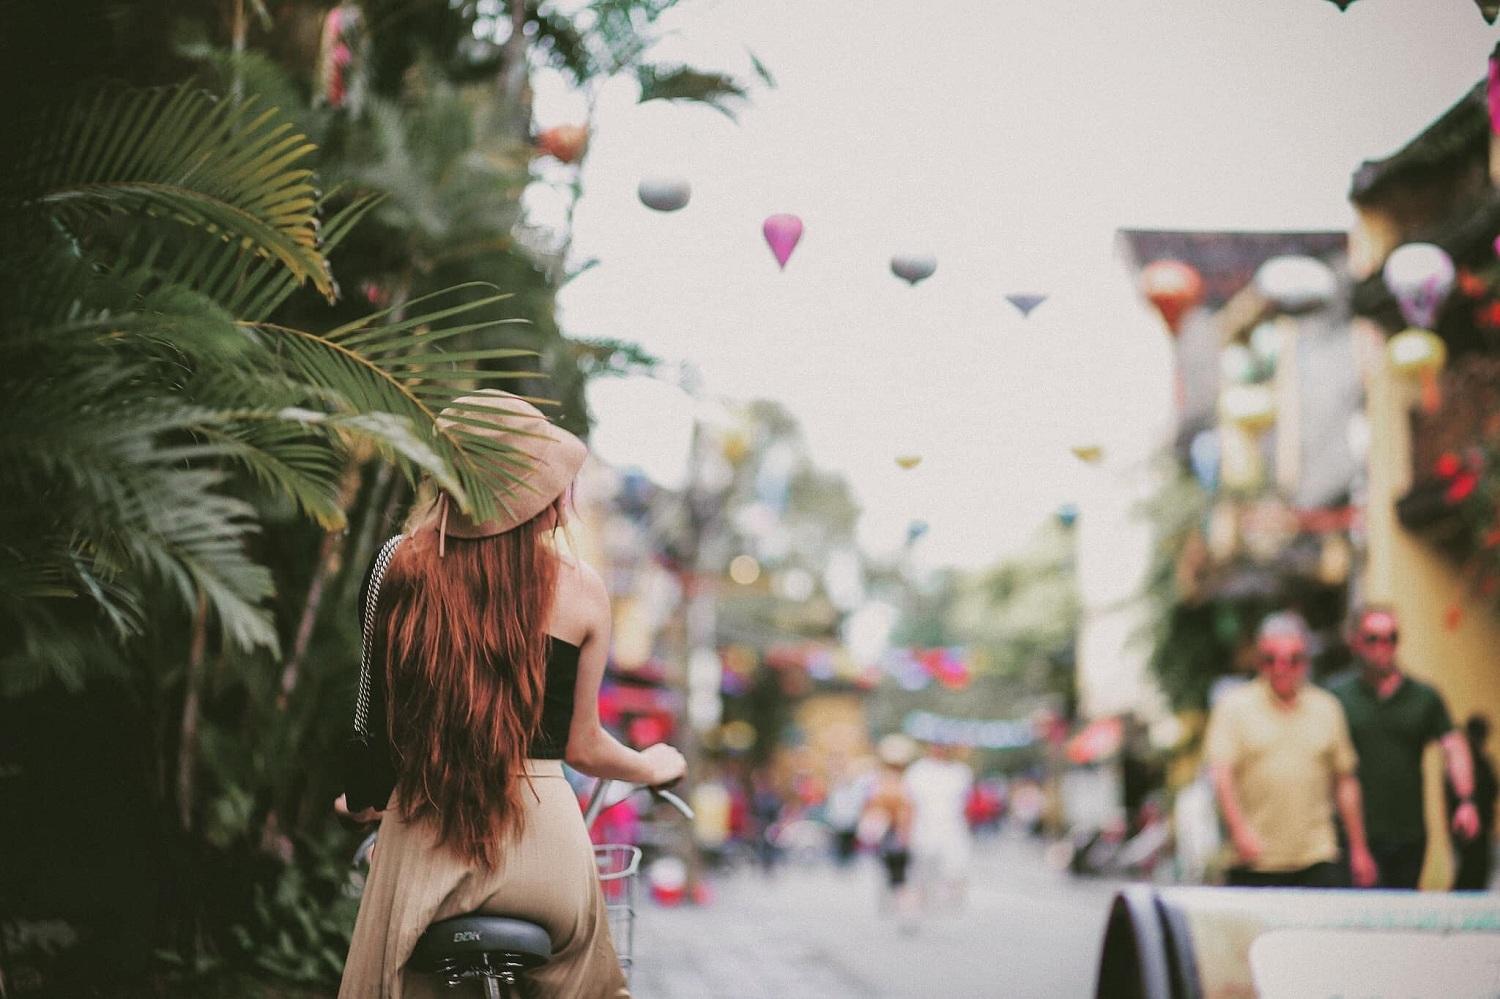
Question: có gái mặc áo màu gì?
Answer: cô gái mặc áo màu đen